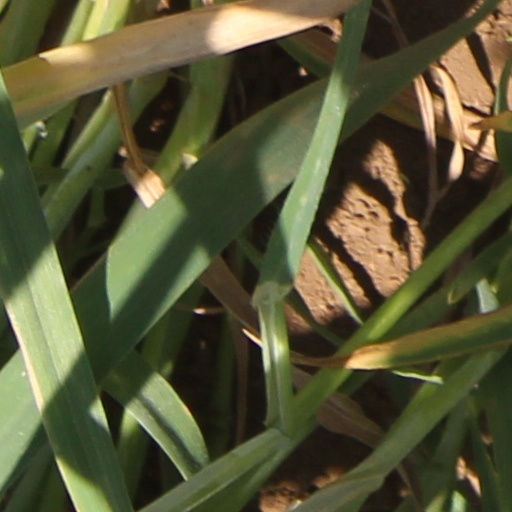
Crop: wheat